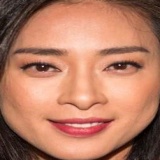
diễn viên Ngô Thanh Vân